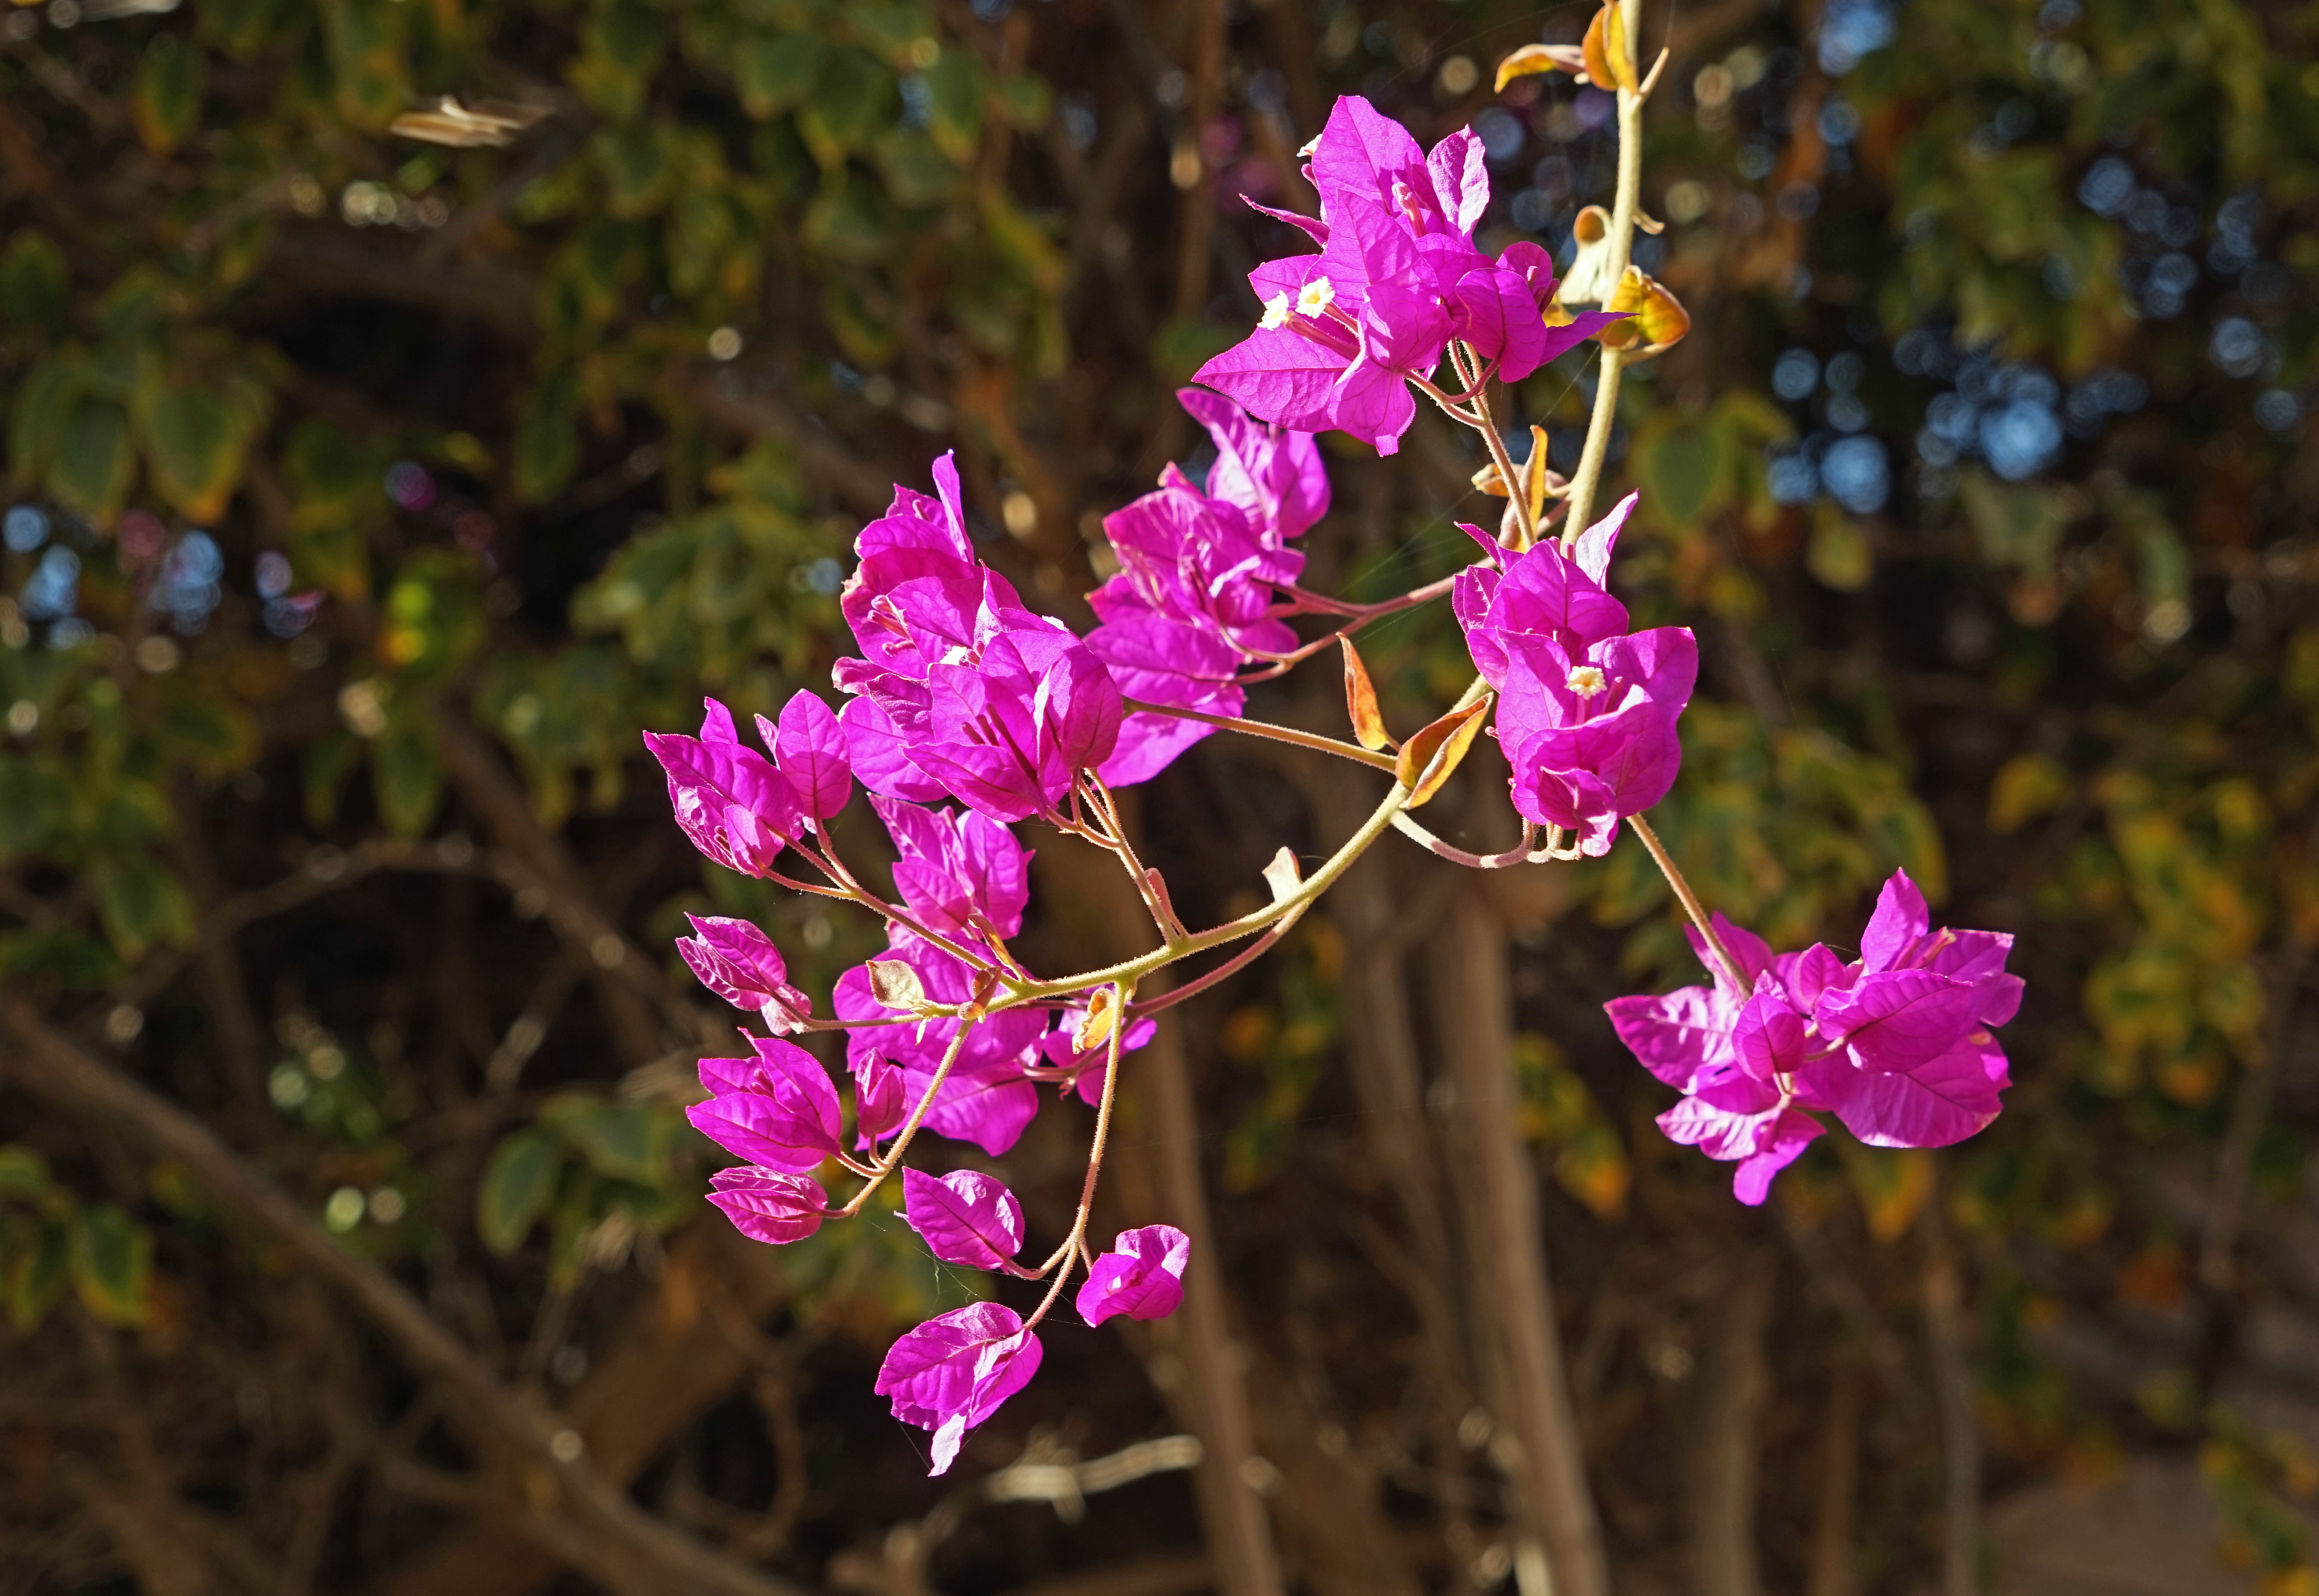
nature, branch, blossom, plant, flower, purple, spring, botany, garden, flora, orchid, wildflower, flowers, shrub, macro photography, lanzarote, flowering plant, dendrobium, land plant, buganvilla